Self-Portrait (Beccafumi)

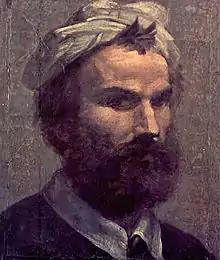
"Self-Portrait" (c. 1525–1530) by Domenico Beccafumi. The original section of the work without the later expansion.

Self-Portrait is a c. 1525–1530 oil painting by Domenico Beccafumi, using a support of card pasted onto canvas. It forms part of the collection of artist's self-portraits at the Uffizi in Florence, Italy. It entered the gallery in 1682 by which time it had been expanded on all four sides to fit a frame or to make it a pendent to another work.